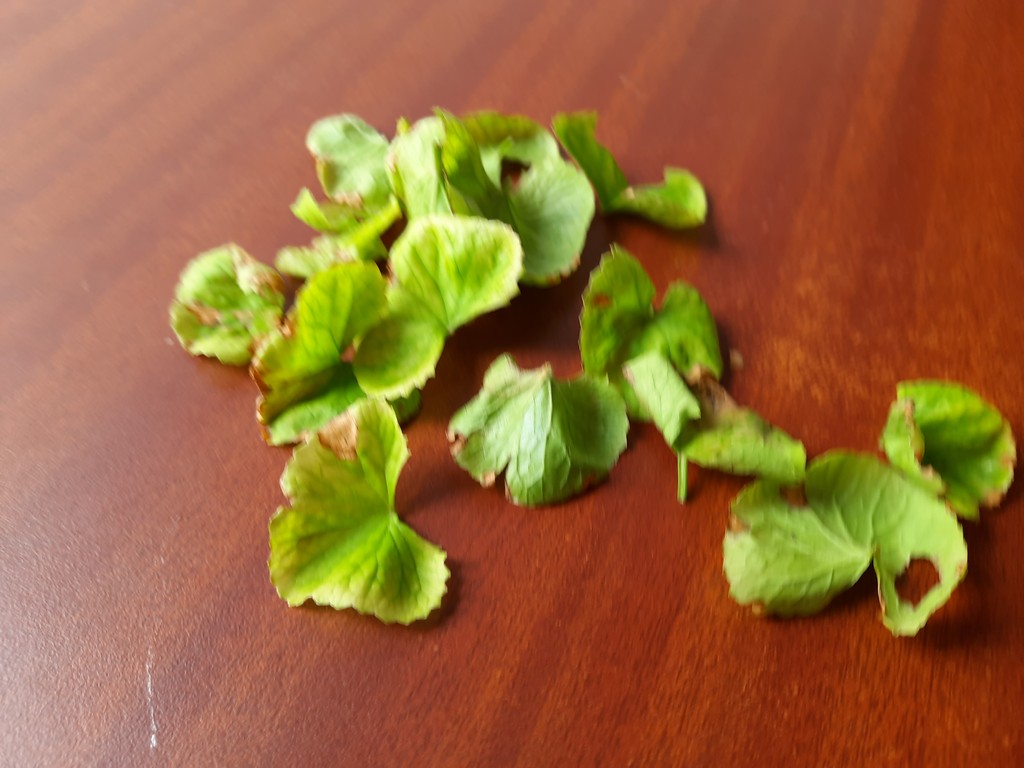
Label: Unhealthy